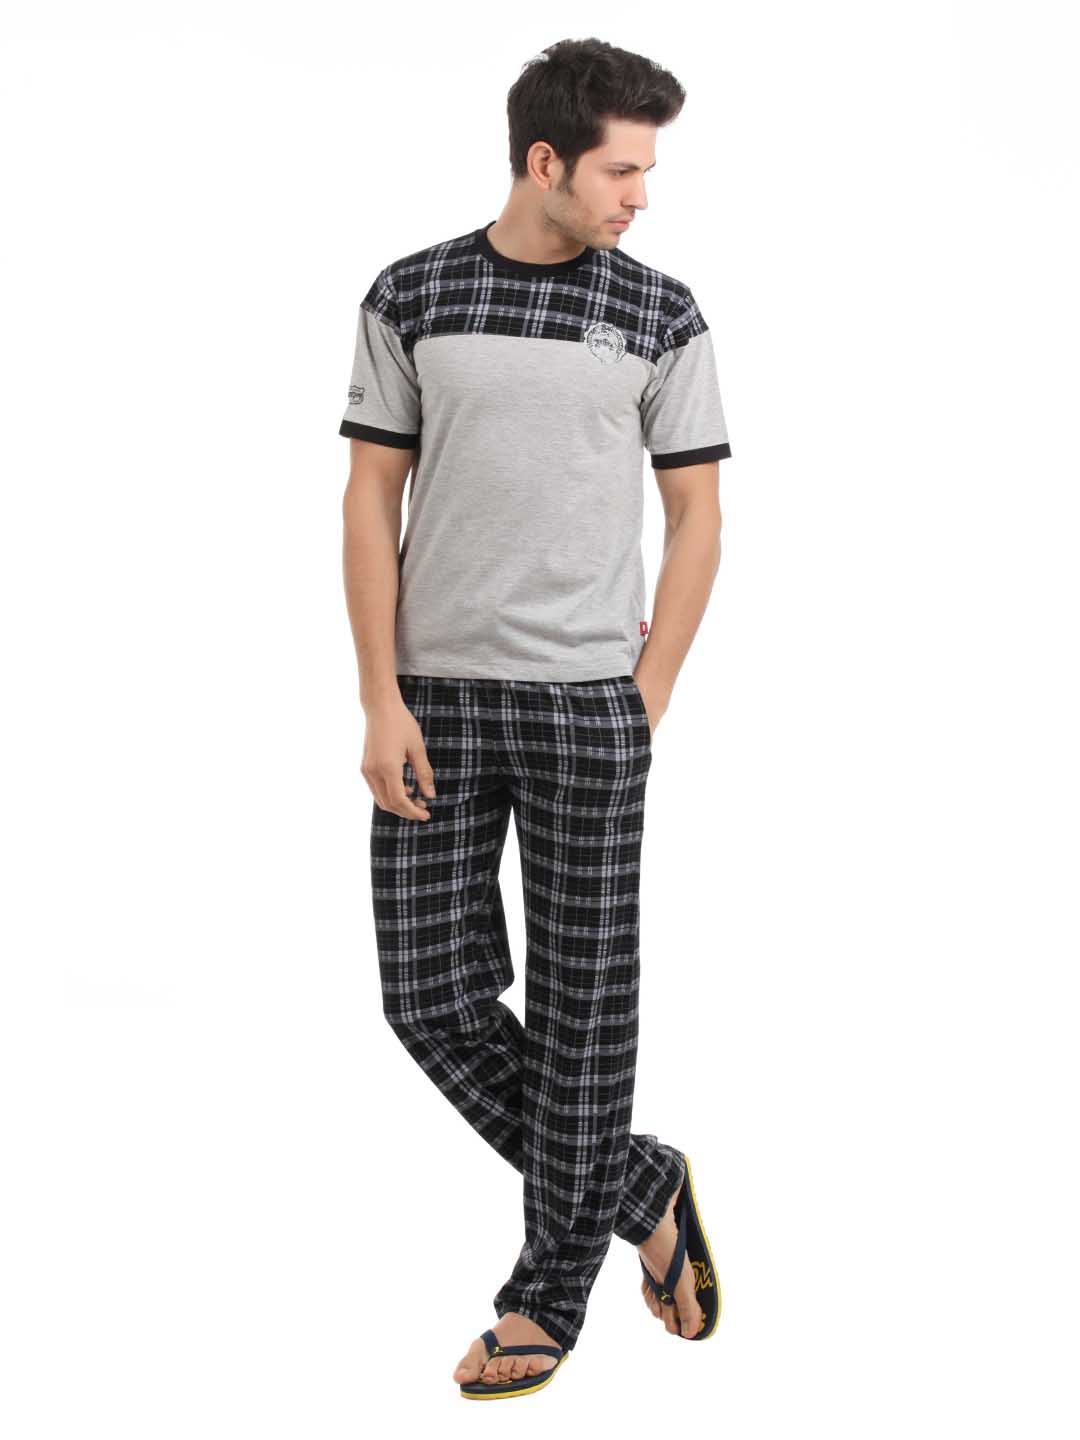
SDL by Sweet Dreams Men Grey Melange Pyjama Set
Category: Apparel / Loungewear and Nightwear / Night suits
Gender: Men
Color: Grey Melange
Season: Summer 2016
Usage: Casual